Indian rock-cut architecture

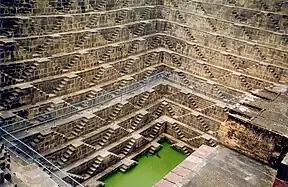
Chand Baori, Abhaneri near Bandikui, Rajasthan, is one of the deepest and largest stepwells in India

The stepwell is a large hole in the ground with steps at one or more sides. They are used in India to collect and conserve water from the monsoon rains, for use in the dry season. The steps allow access to the water whatever level it is at. They have a history of around 4,000 years in India, first appearing in the Bronze Age Indus Valley civilization, reappearing around the 5th century CE, and then constructed until relatively recent times, with some still in use. Many have walls lined with stone brought from elsewhere for the purpose, but many are truly rock-cut. The most elaborate are highly decorated. They are mostly found in drier states such as Gujarat and Rajasthan. Famous examples include: Chand Baori, Rani ki vav, Step-well of Ambapur, and the Dada Harir Stepwell.